Pepperdine Waves

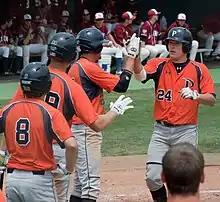
Pepperdine Waves baseball players celebrate a home run during a 2010 game

Major league pitcher Jon Moscot pitched for the baseball team in 2011 and 12. Other Waves pitchers who went on to success in the majors include Dan Haren, Randy Wolf, and Noah Lowry.